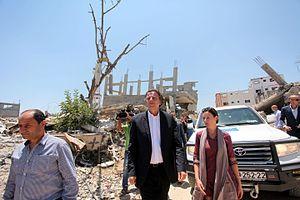
Albert Gerard Koenders, dit Bert Koenders, né le 28 mai 1958 à Arnhem, est un homme politique, diplomate et professeur en relations internationales néerlandais. Membre du Parti travailliste, il est ministre des Affaires étrangères des Pays-Bas entre 2014 et 2017.